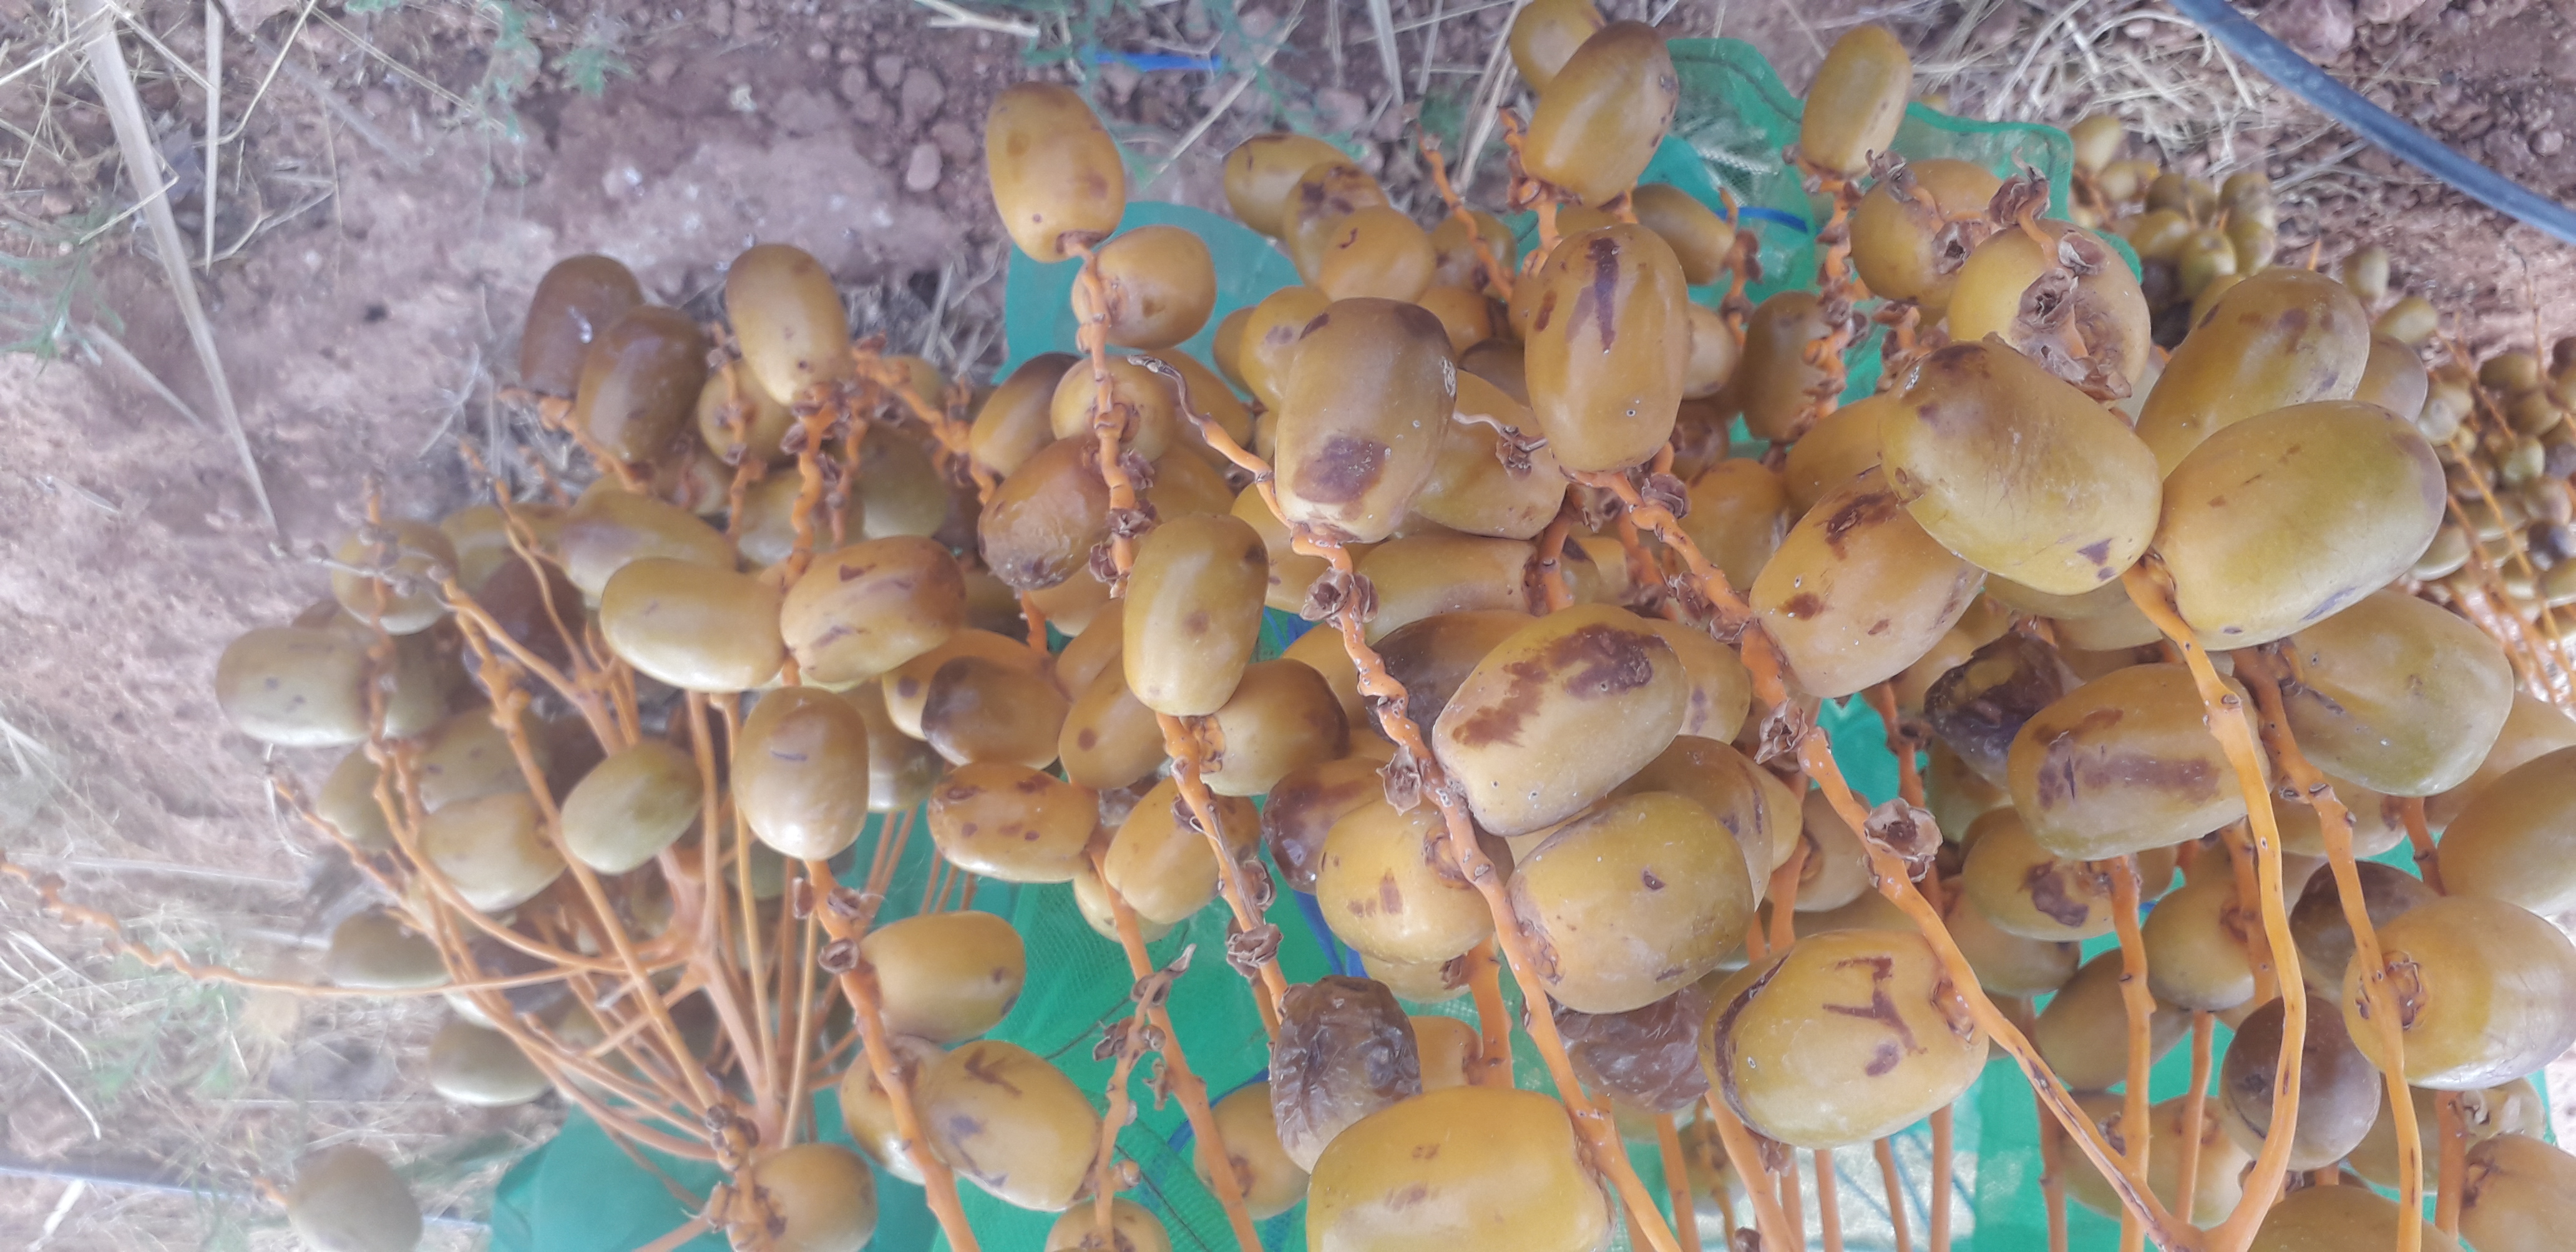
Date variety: Boufagous